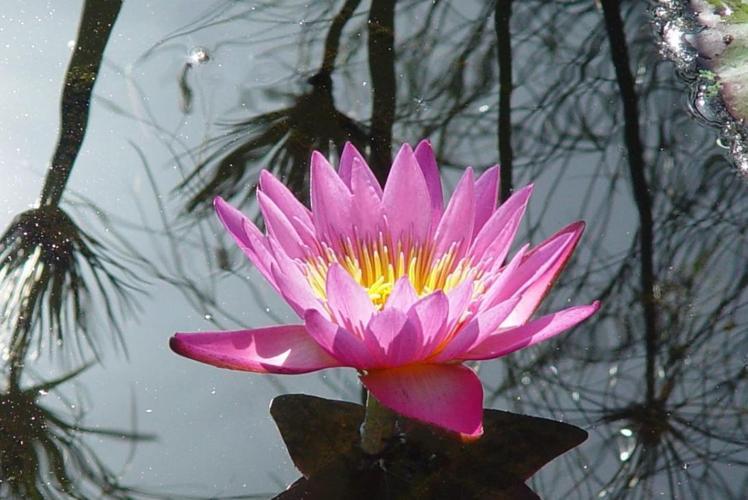
Label: water lily